Ronnie Rocket

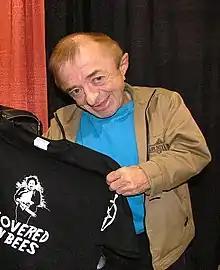
Michael J. Anderson "(pictured in 2006)" was considered for the title role, which led to his involvement in "Twin Peaks".

After releasing 1977's "Eraserhead", a black-and-white surrealist film and his debut feature-length production, Lynch began work on the screenplay for "Ronnie Rocket". He and his agent, Marty Michaelson, of William Morris Endeavor, initially attempted to find financial backing for the project. They met with one film studio on the matter. Lynch described the film as being "about electricity and a three-foot guy with red hair"; the studio never got back in touch with him.